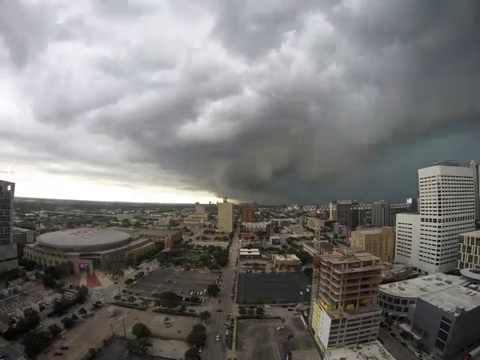
Fire: no
Smoke: no